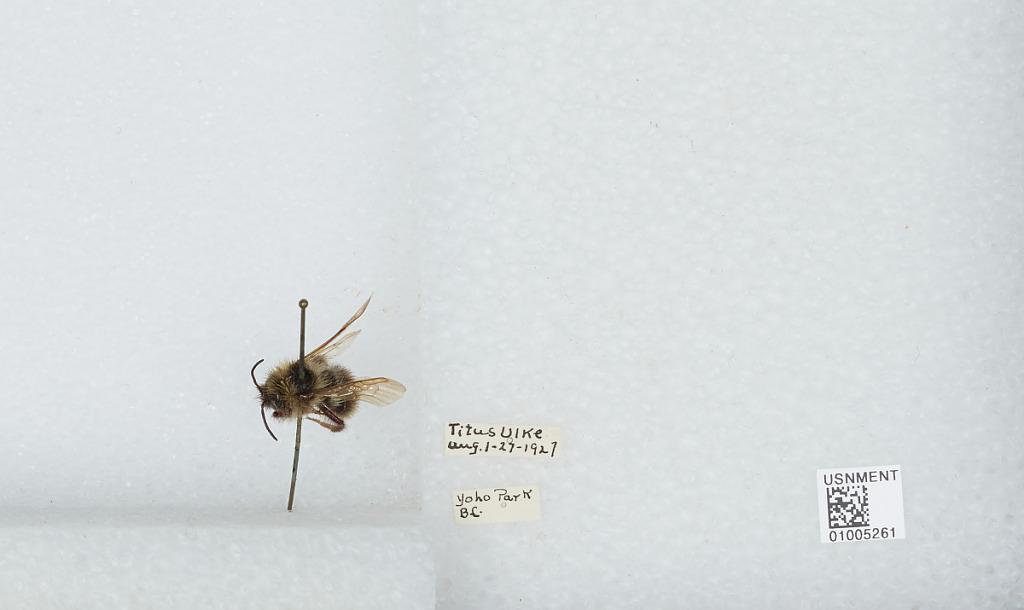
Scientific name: Bombus (Psithyrus) ashtoni (Cresson)
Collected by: T. Ulke
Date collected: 1927-8-1
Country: Canada
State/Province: British Columbia
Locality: Yoho Park
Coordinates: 51.468, -116.58